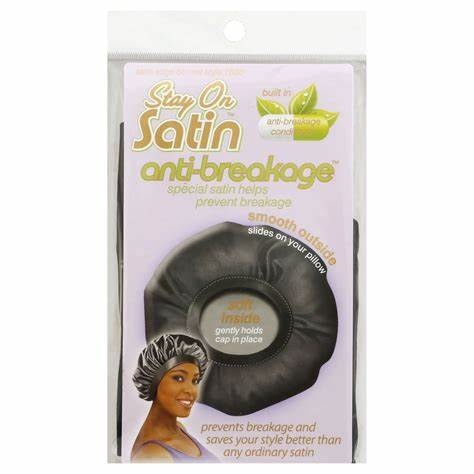
Stay on Satin Bonnet Antibreak
Brand: System
Category: Apparel & Accessories > Clothing Accessories > Hair Accessories > Hair Nets